Parachute Association of South Africa

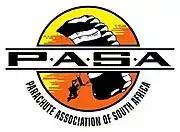
PASA logo

The Parachute Association of South Africa (PASA) manages the sports of parachuting and skydiving in South Africa on behalf of the South African Civil Aviation Authority.